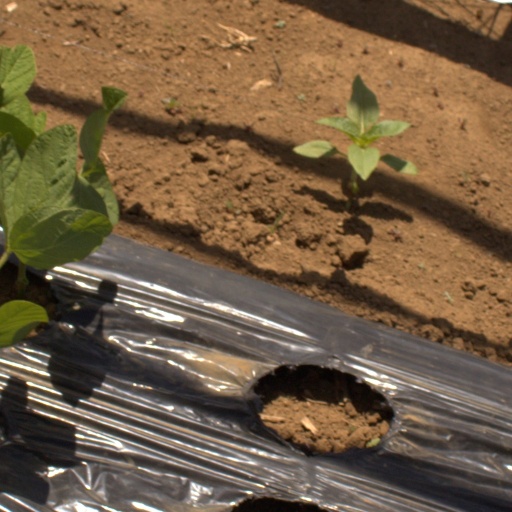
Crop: Jerusalem artichoke